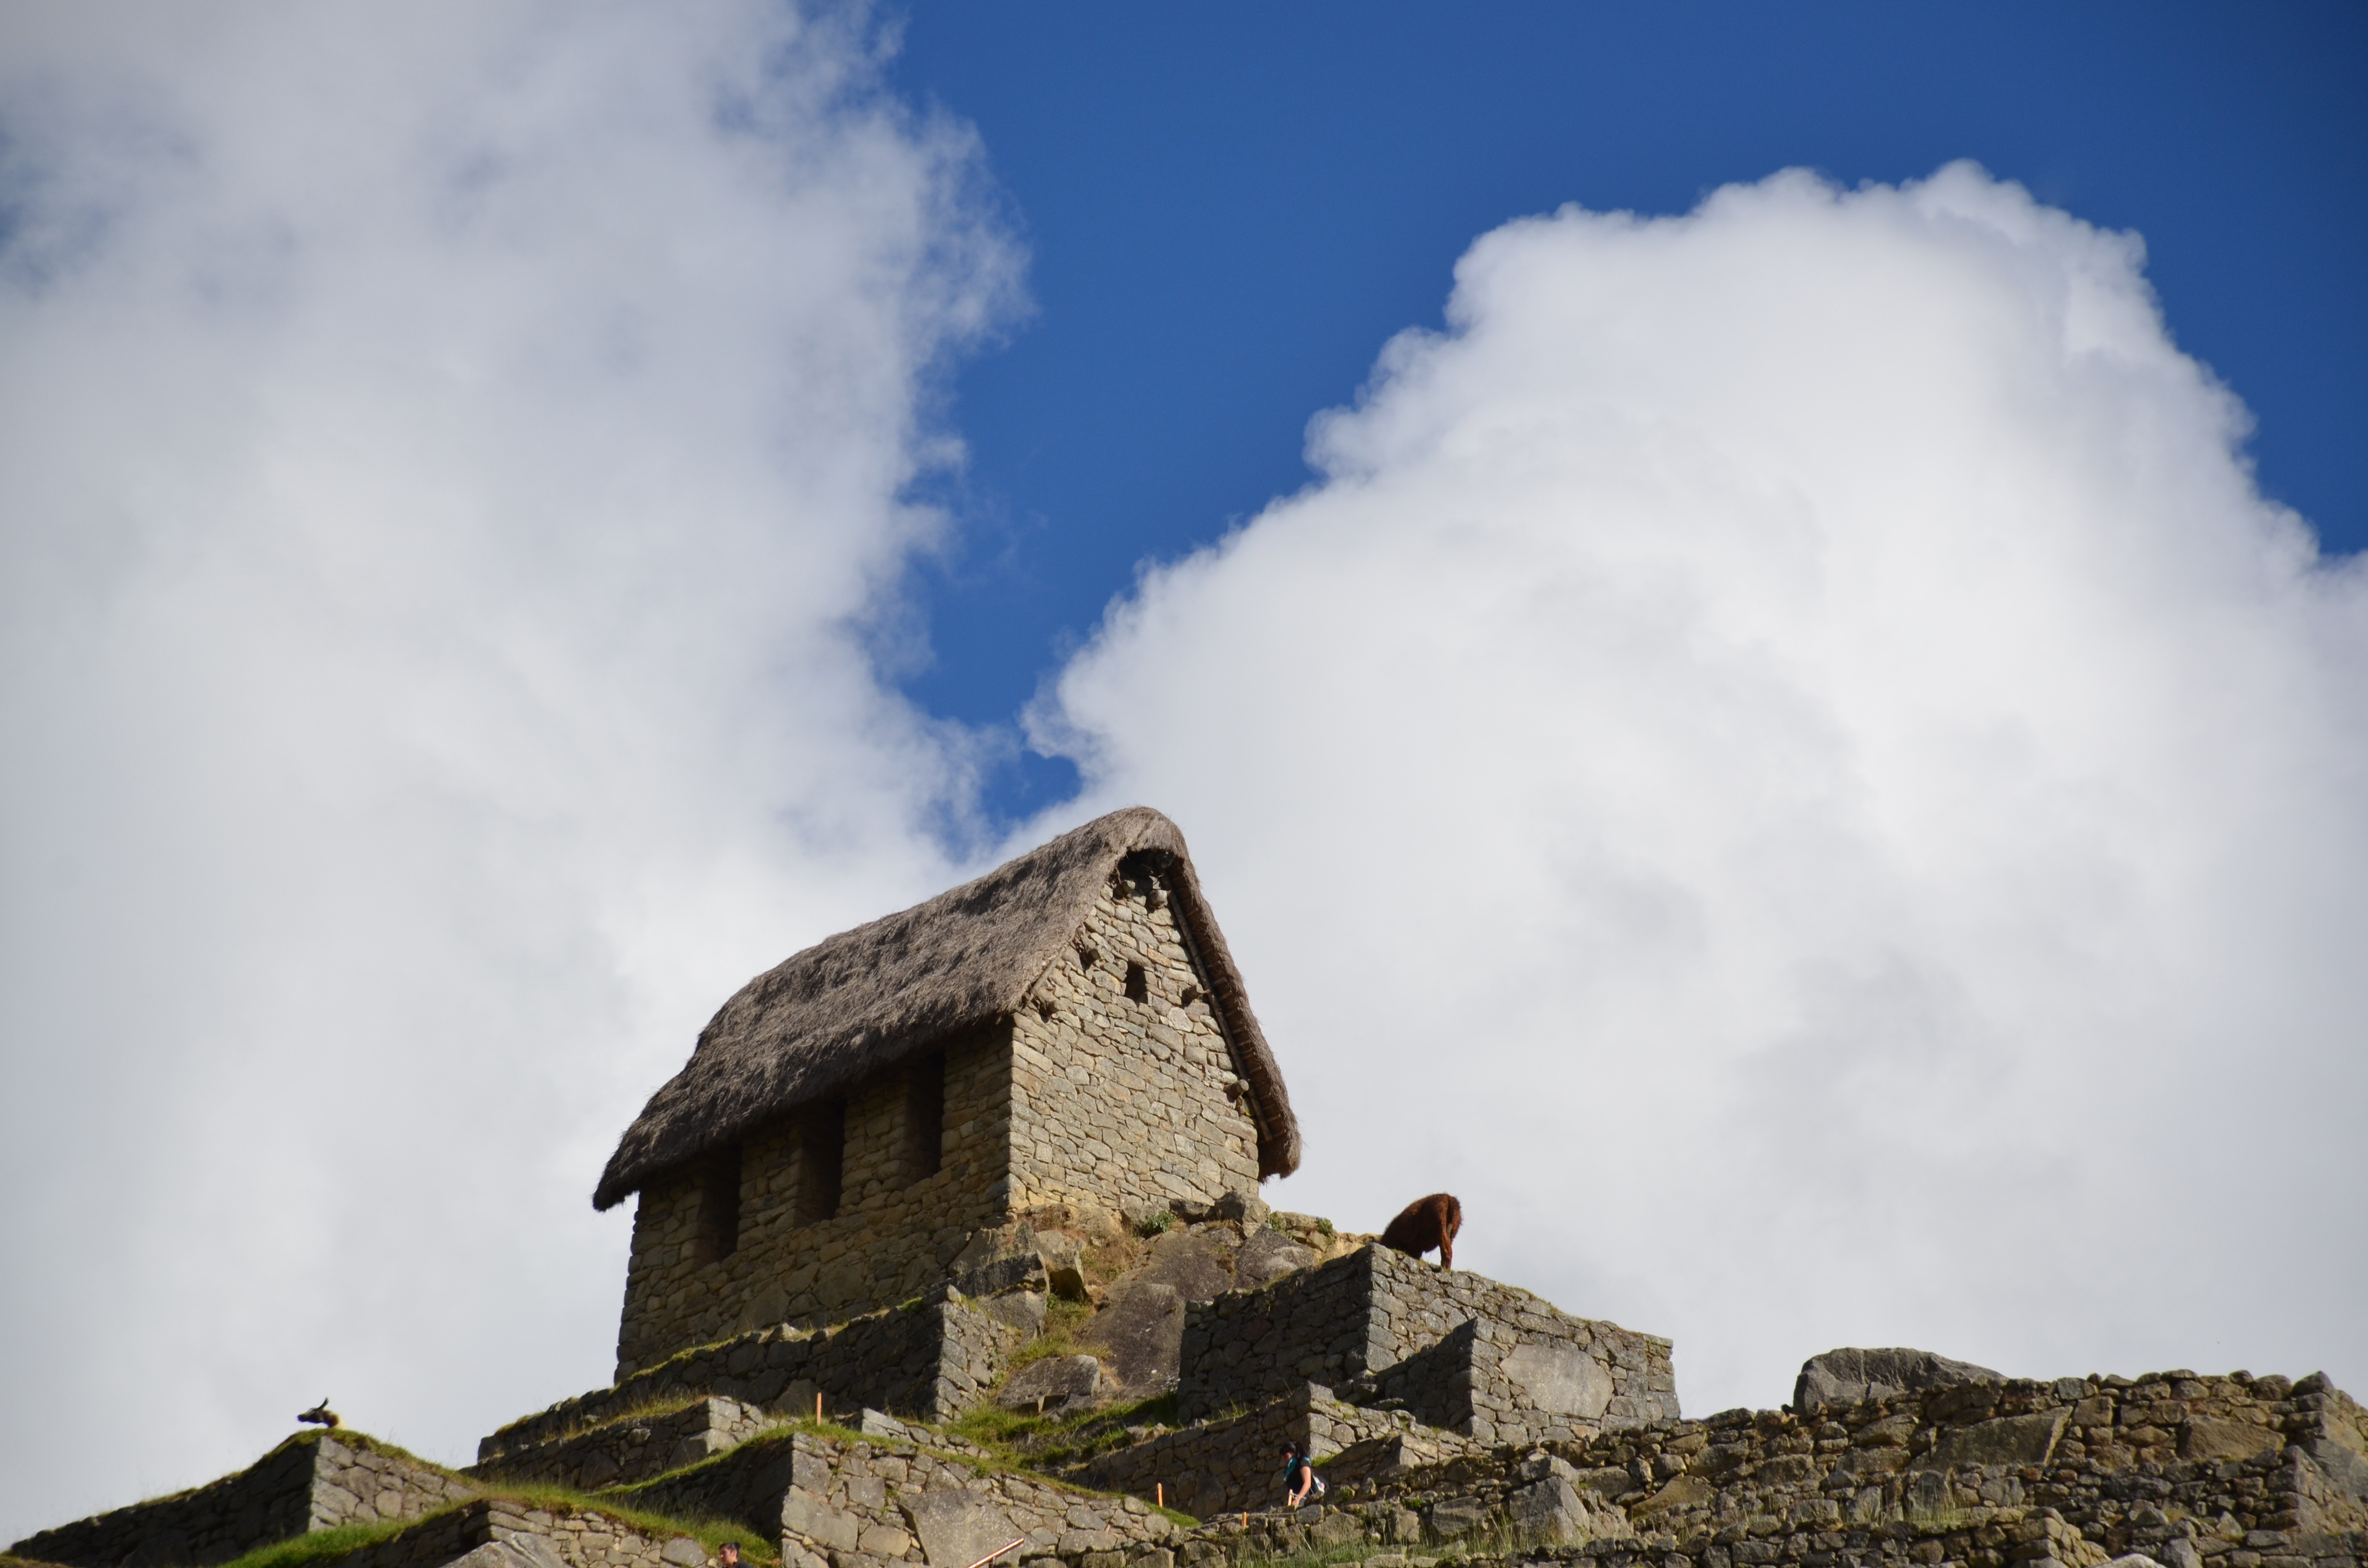
nature, sky, cloud, ruins, ancient history, cumulus, wall, mountain, hill, historic site, house, history, tree, hill station, rural area, building, architecture, fortification, archaeological site, meteorological phenomenon, vacation, tourism, rock, world, village